James Clerk Maxwell Foundation

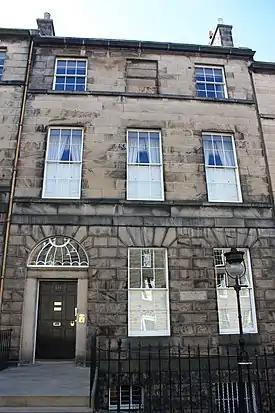
James Clerk Maxwell's birthplace at 14 India Street, Edinburgh, home of the James Clerk Maxwell Foundation

The James Clerk Maxwell Foundation aims to increase the public awareness of the many scientific advances made by Maxwell over his lifetime and to highlight their importance in the world today. It summarizes Maxwell's many innovative technical advances and displays, in Maxwell’s birthplace, the history of Maxwell's family. The Foundation awards grants and prizes and supports mathematical challenges designed to encourage young students to study as mathematicians, scientists and engineers and become leaders in the world.